Surface-assisted laser desorption/ionization

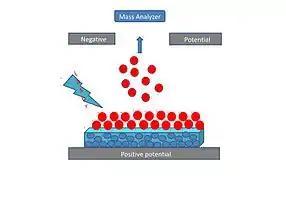
Schematic diagram of surface assisted laser desorption /ionization The blue circles represent the surface particles, the red circles represent the analyte molecules and the red circles with charges represent the charged analyte.

Koichi Tanaka performed the first successful LDI experiments on proteins. Subsequently, Sunner and Chen used graphite particles of 2-150 μm in size as a substrate and solutions of analytes in glycerol to analyze low molecular weight analytes, peptides, and small proteins by surface-assisted laser desorption/ionization MS (SALDI-MS). The technique was soon picked up by the Siuzdak lab who used nanostructured silicon surface for analyses. Subsequent work on nanostructures included the addition of fluorinated "initiator" molecules onto the porous surface to enhance desorption/ionization, mass range, surface robustness, and sensitivity. Other surface-based SALDI-MS approaches have also developed, including in 2000 where a thin layer of activated carbon particles fixed on aluminum support Since the original 1999 nanostructured silicon experiments, the research has largely focused on introducing novel nanomaterials as substrates, to enhance the sensitivity, broaden the mass range and expand the categories of samples that can be analyzed using this technique.